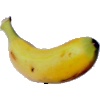
Label: banana_lady_finger